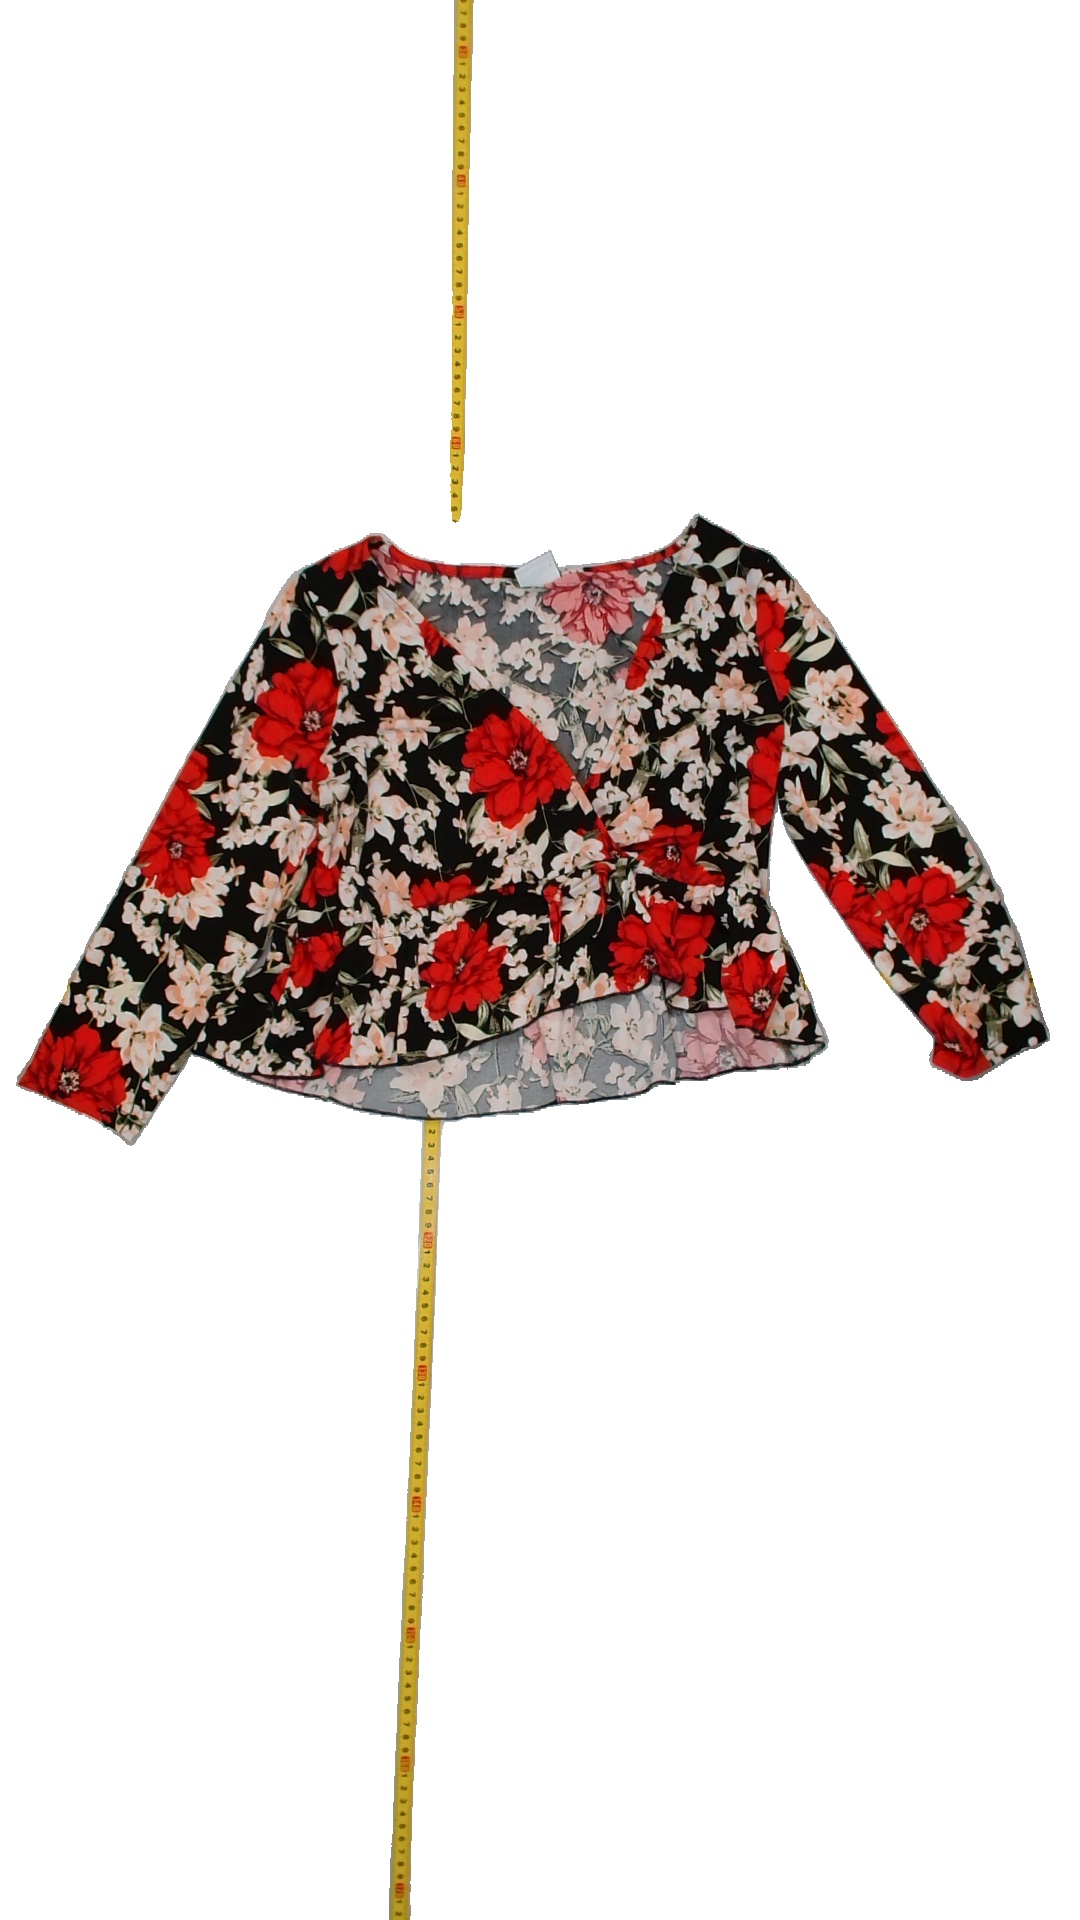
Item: Top (Ladies)
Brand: Gina Tricot
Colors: Multicolor
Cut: Cropped
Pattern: Floral print
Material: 100% Poly
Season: All
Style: No trend
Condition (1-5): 5
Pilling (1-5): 5
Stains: No
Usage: Reuse
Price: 100-150